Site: brandenburg
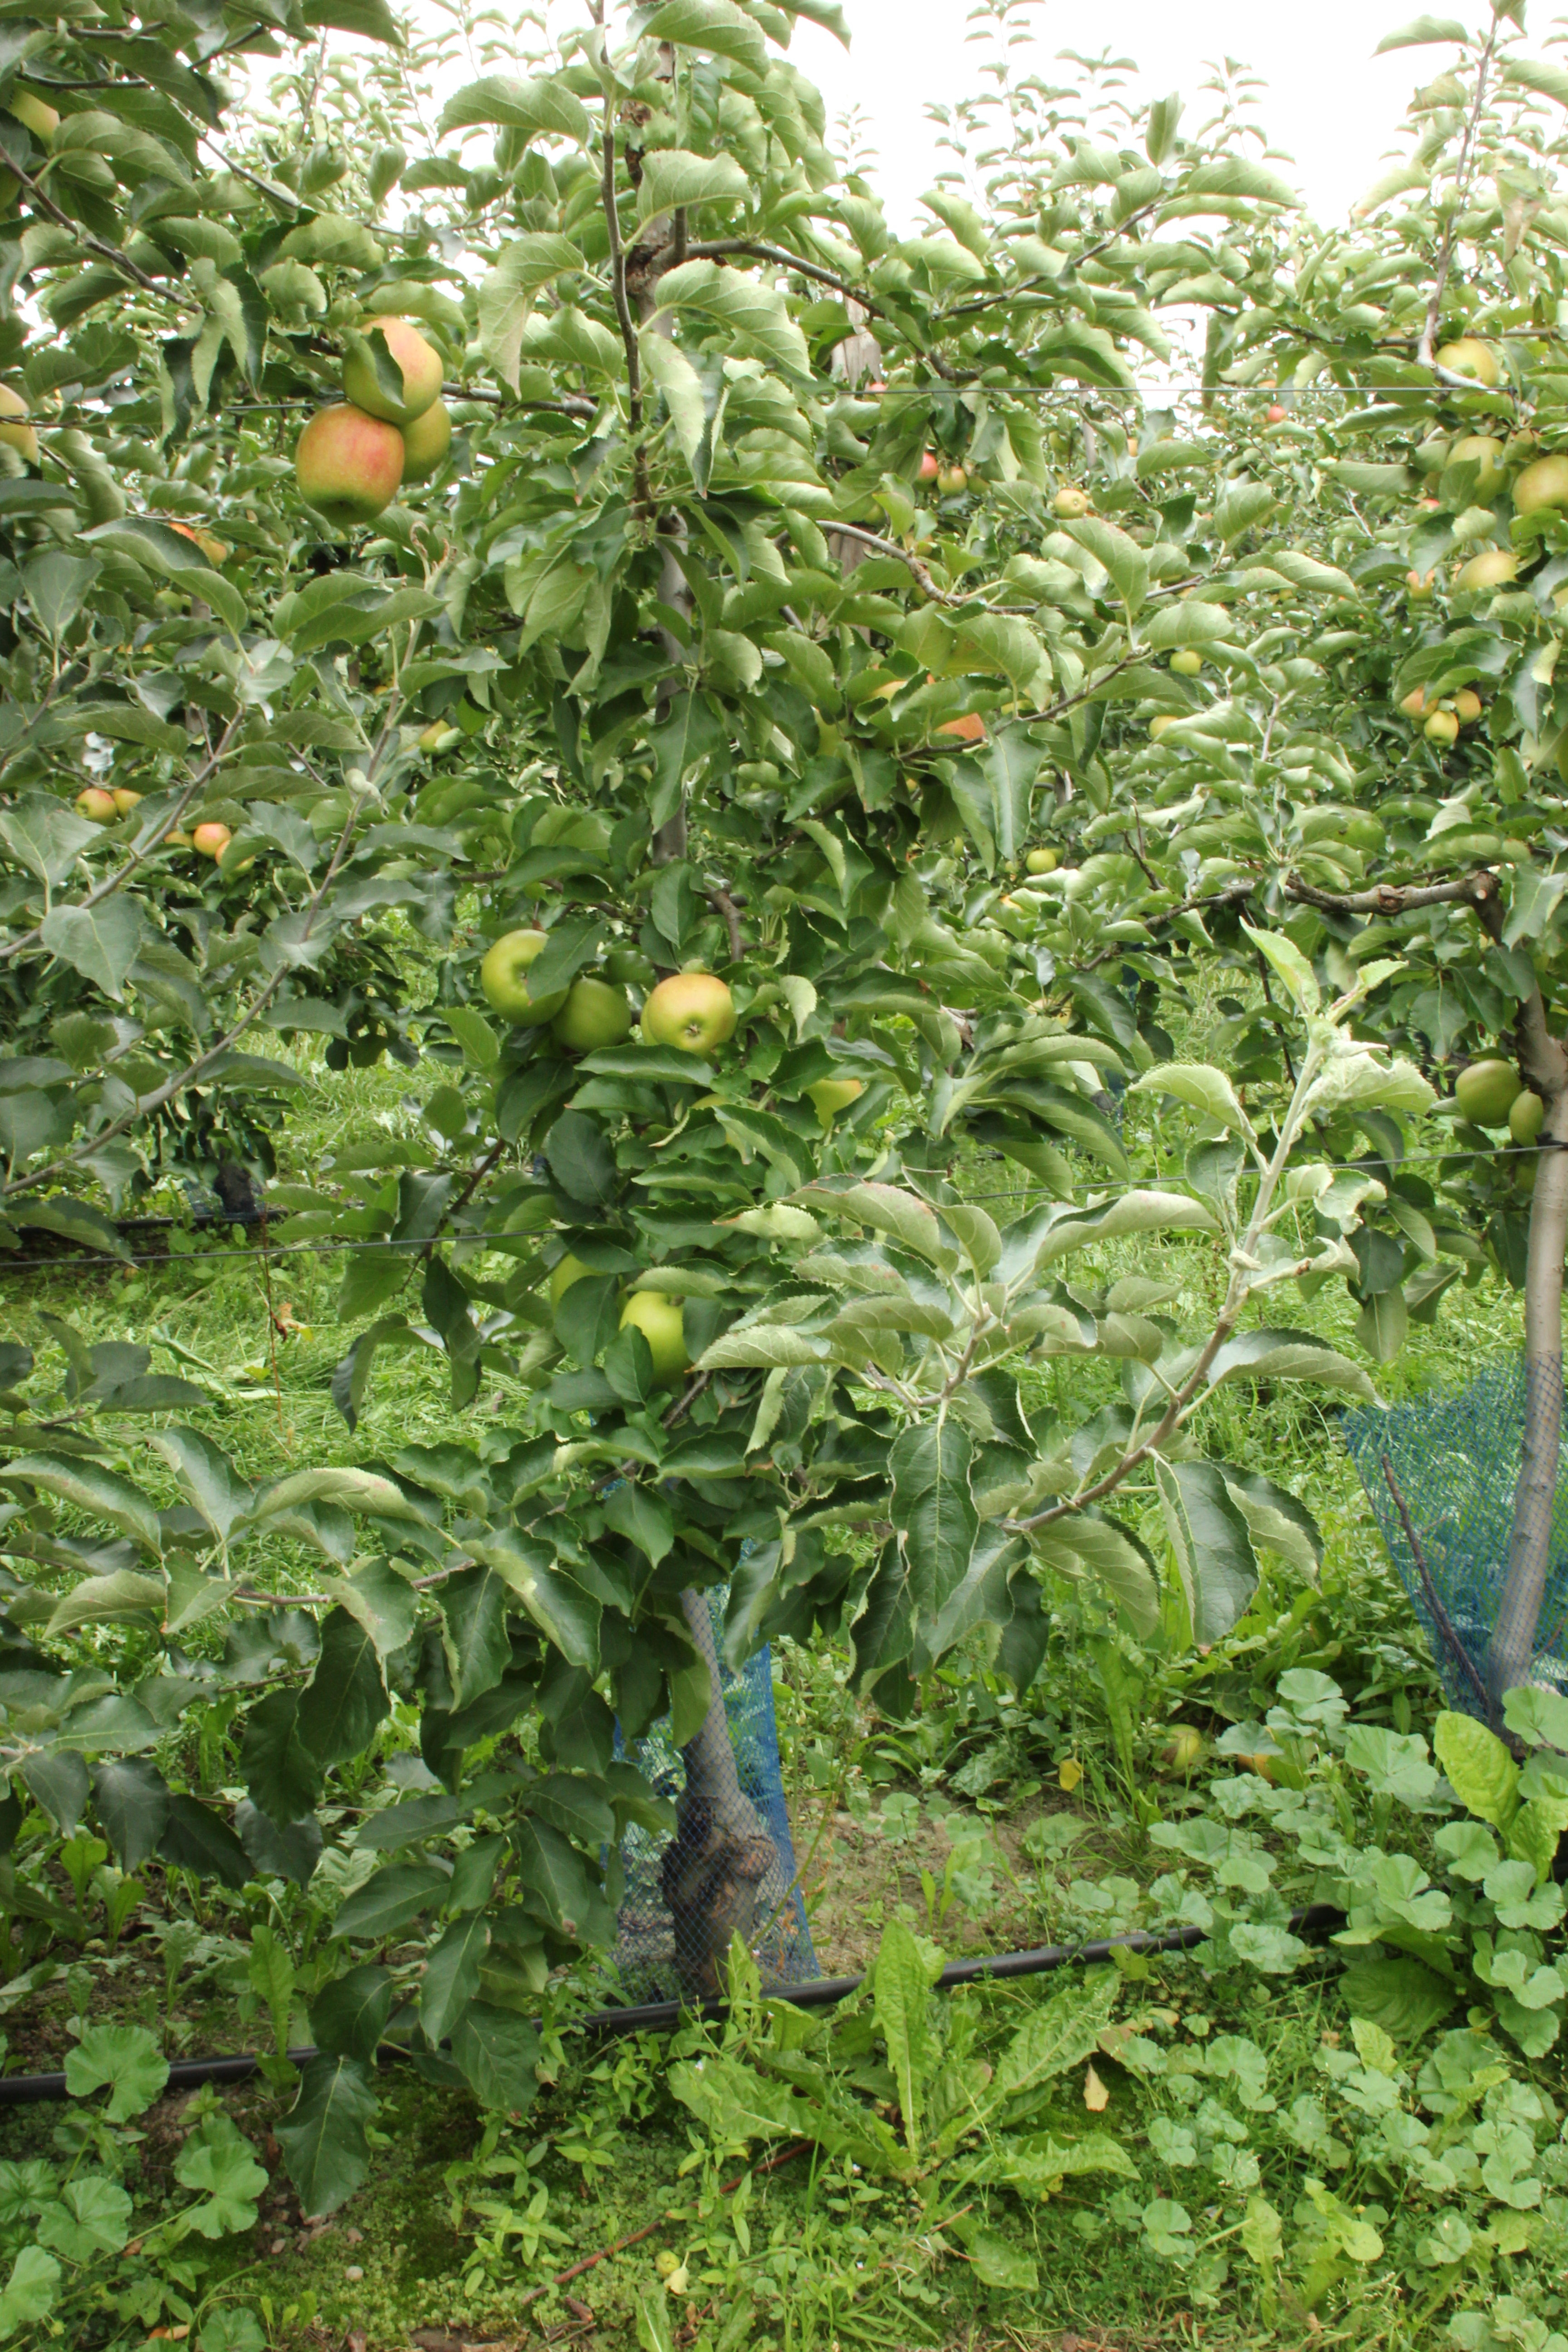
Growth stage (BBCH 87): Maturity of fruit and seed